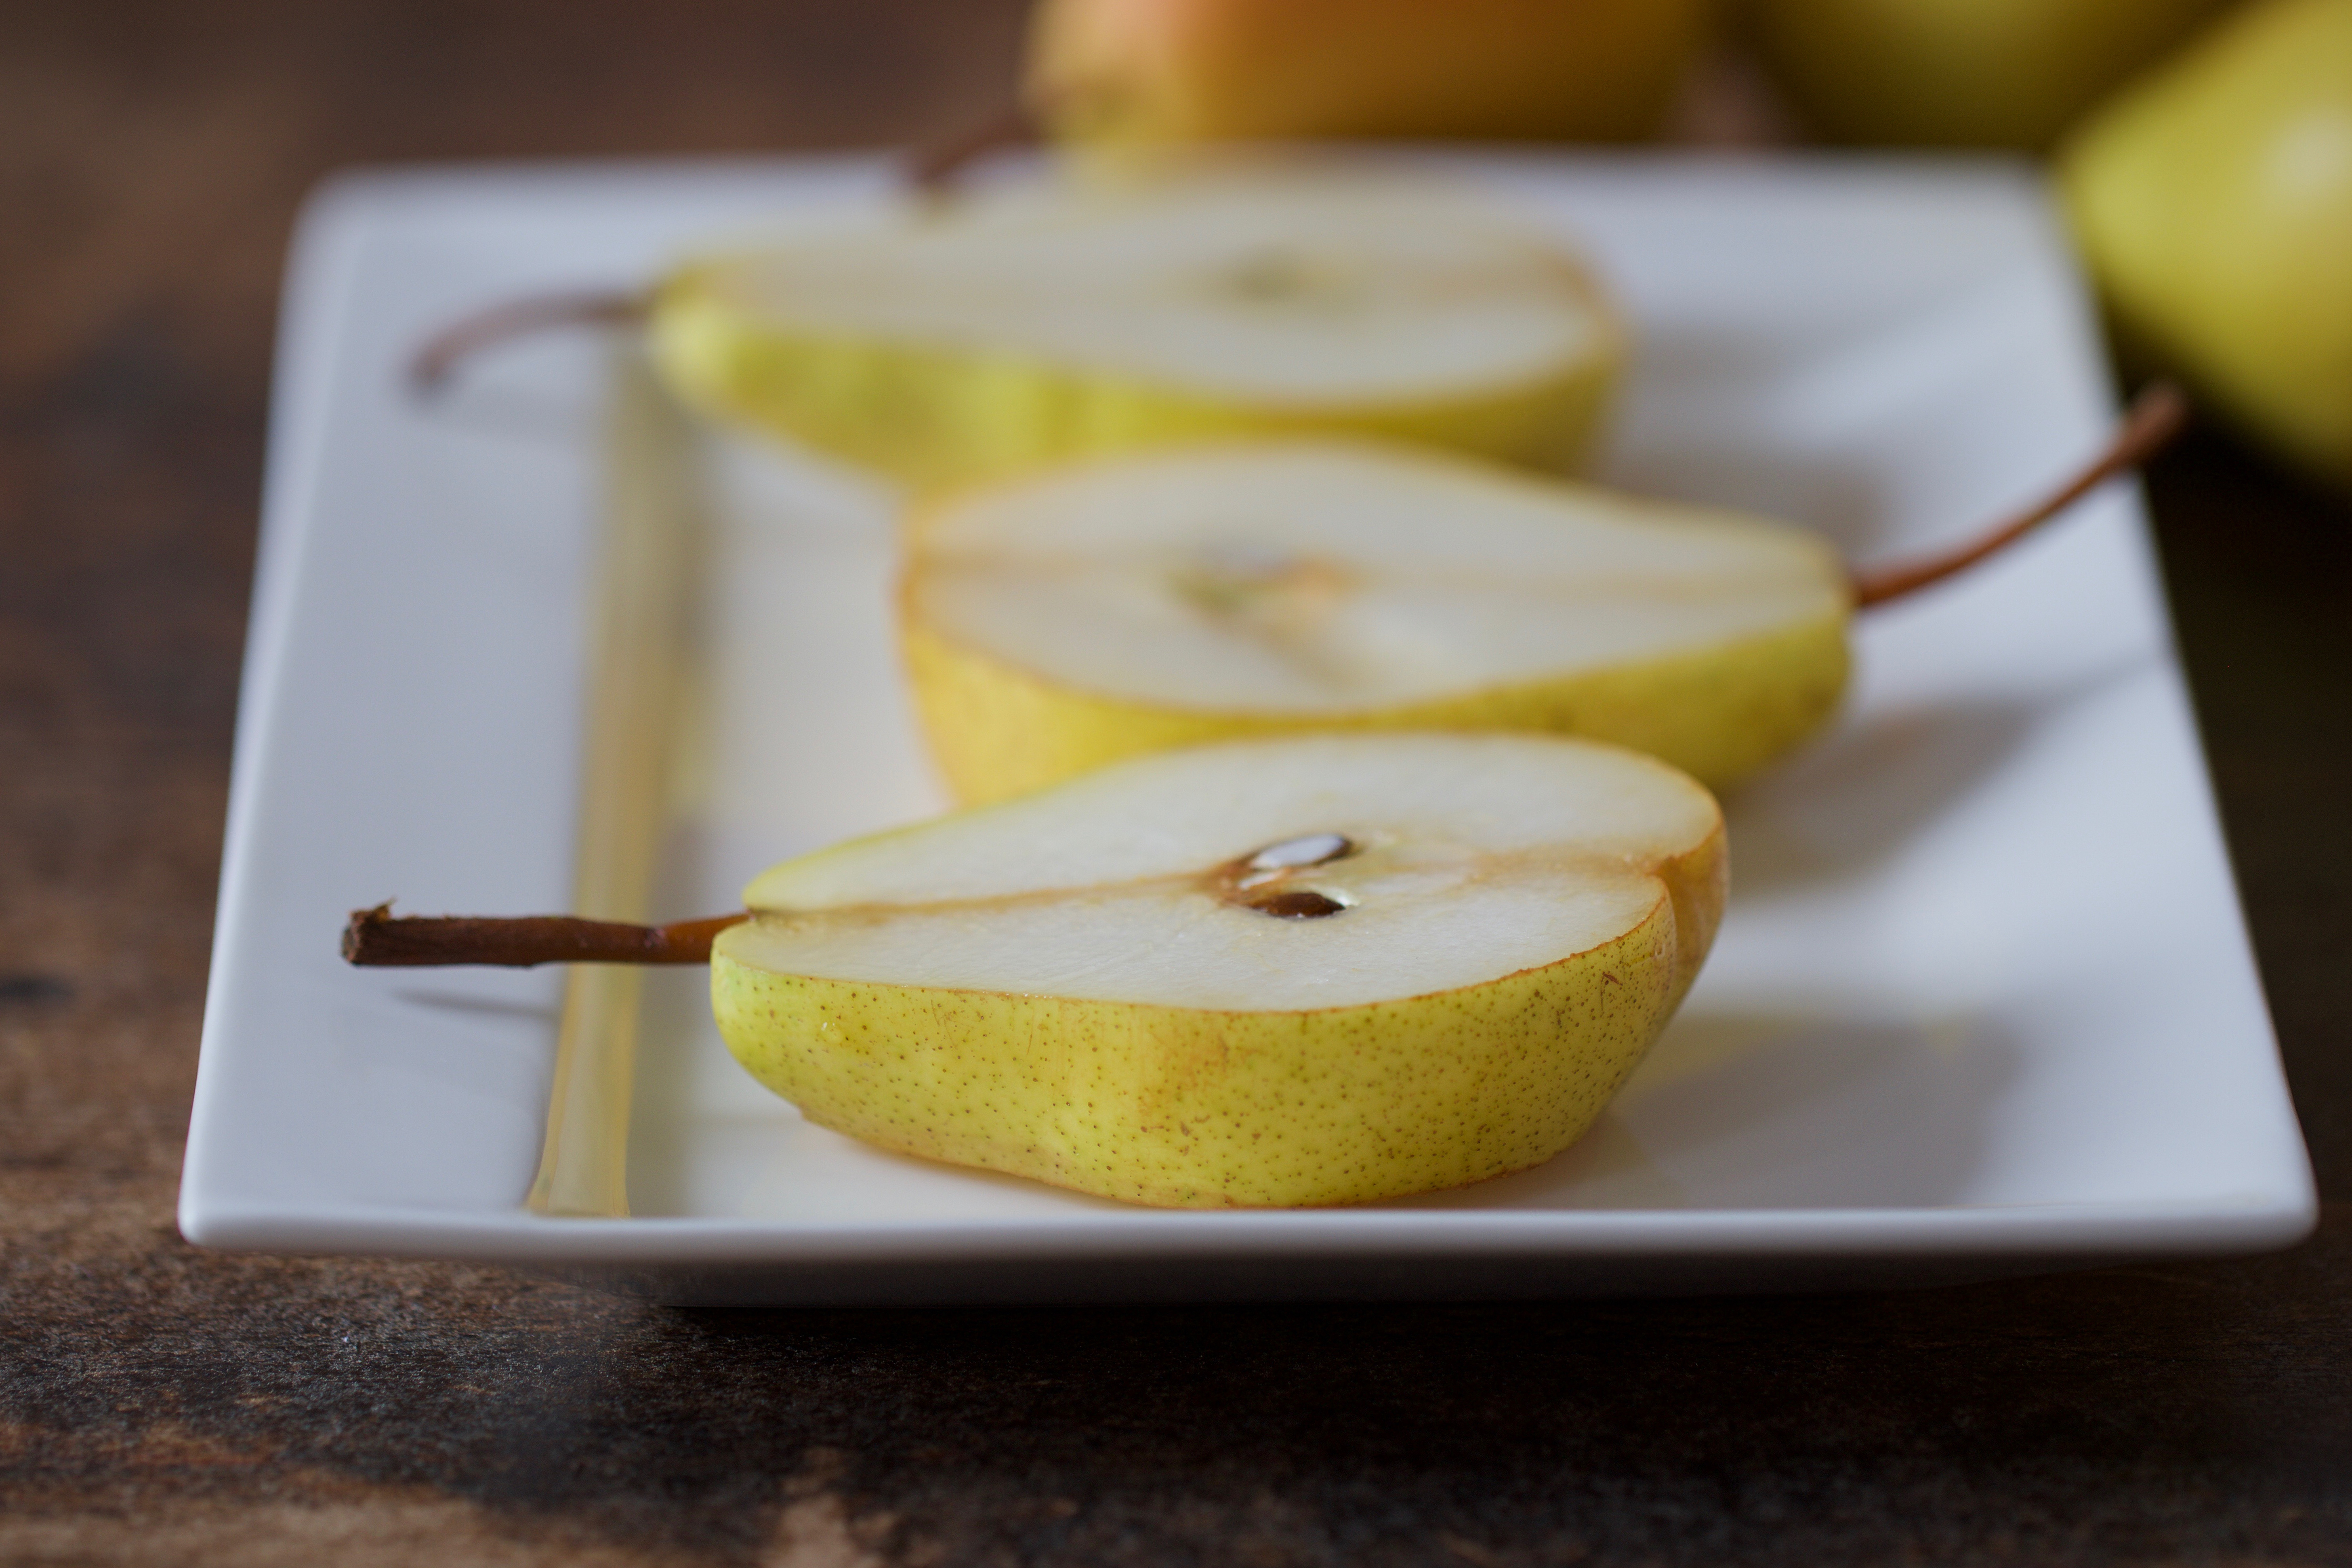
food, pear, fruit, apple, dish, asian pear, produce, cuisine, ingredient, plant, recipe